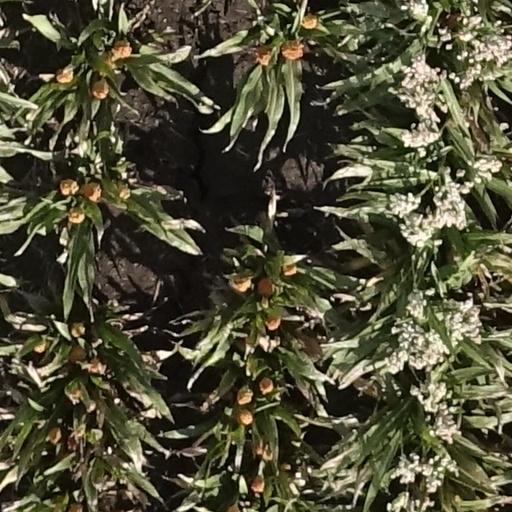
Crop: sorghum